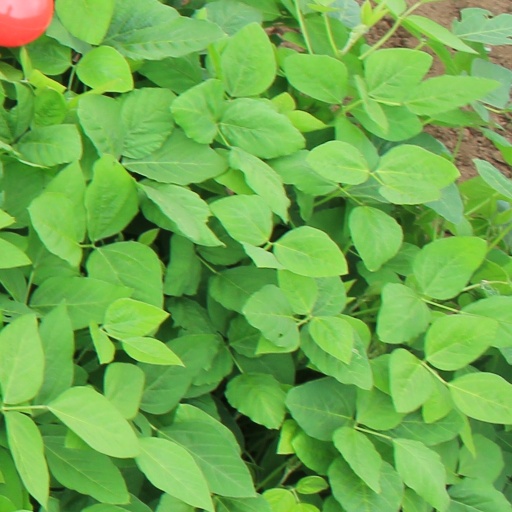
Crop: soybean